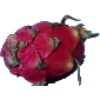
Label: red_pitahaya